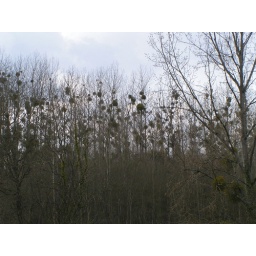
the clumps in the bare trees are balls of mistletoe. it's a parasite. but pretty.